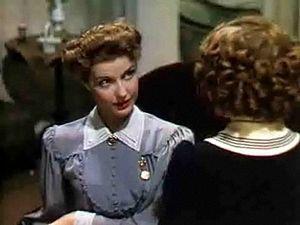
Petite Princesse est une comédie dramatique américaine réalisée par Walter Lang en 1939 d'après le roman de Frances H. Burnett.